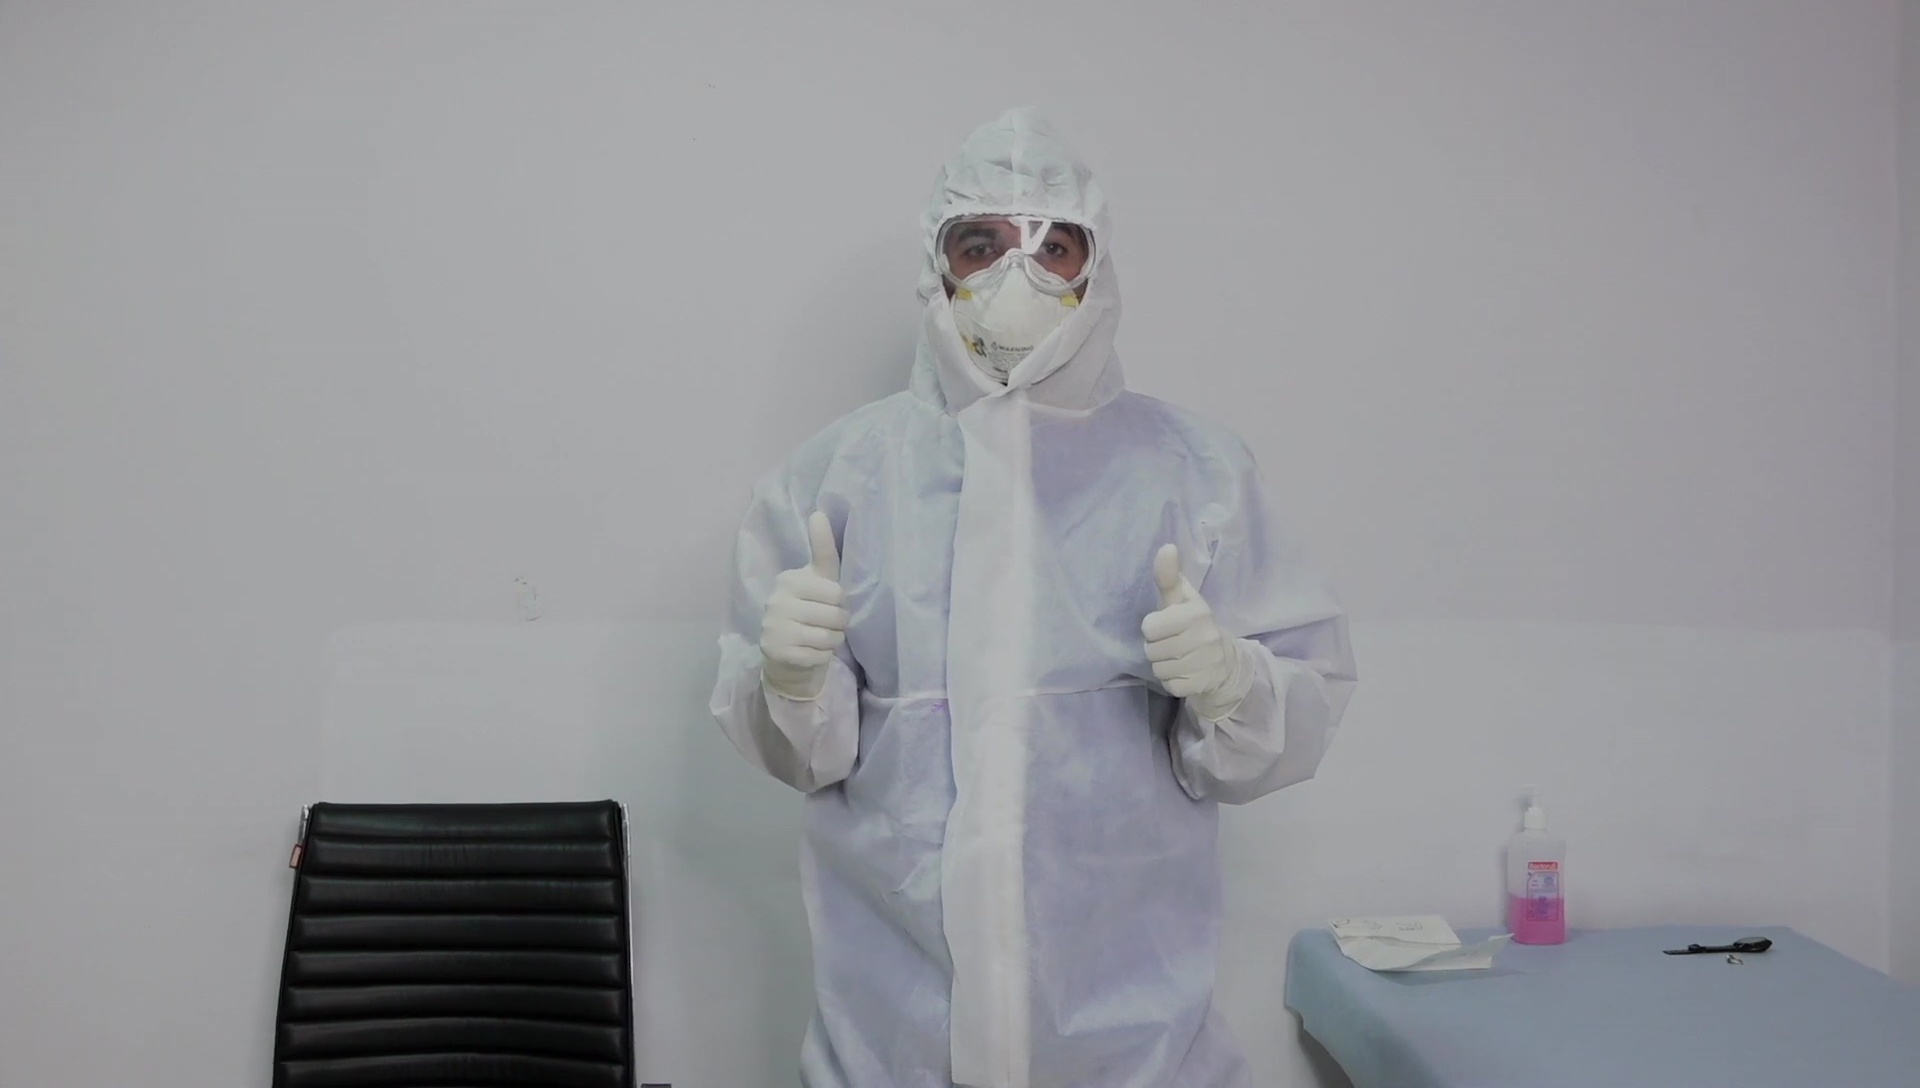
Objects detected:
Goggles
Mask
Gloves
Gloves
Coverall